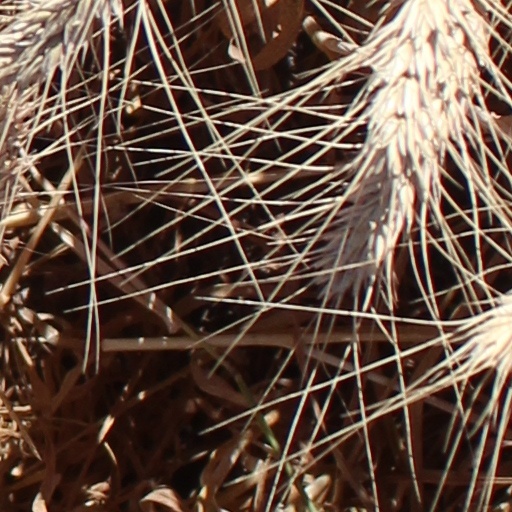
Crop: wheat